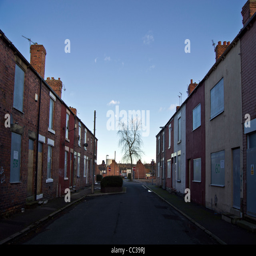
houses in the old mining town abandoned and ready for demolition